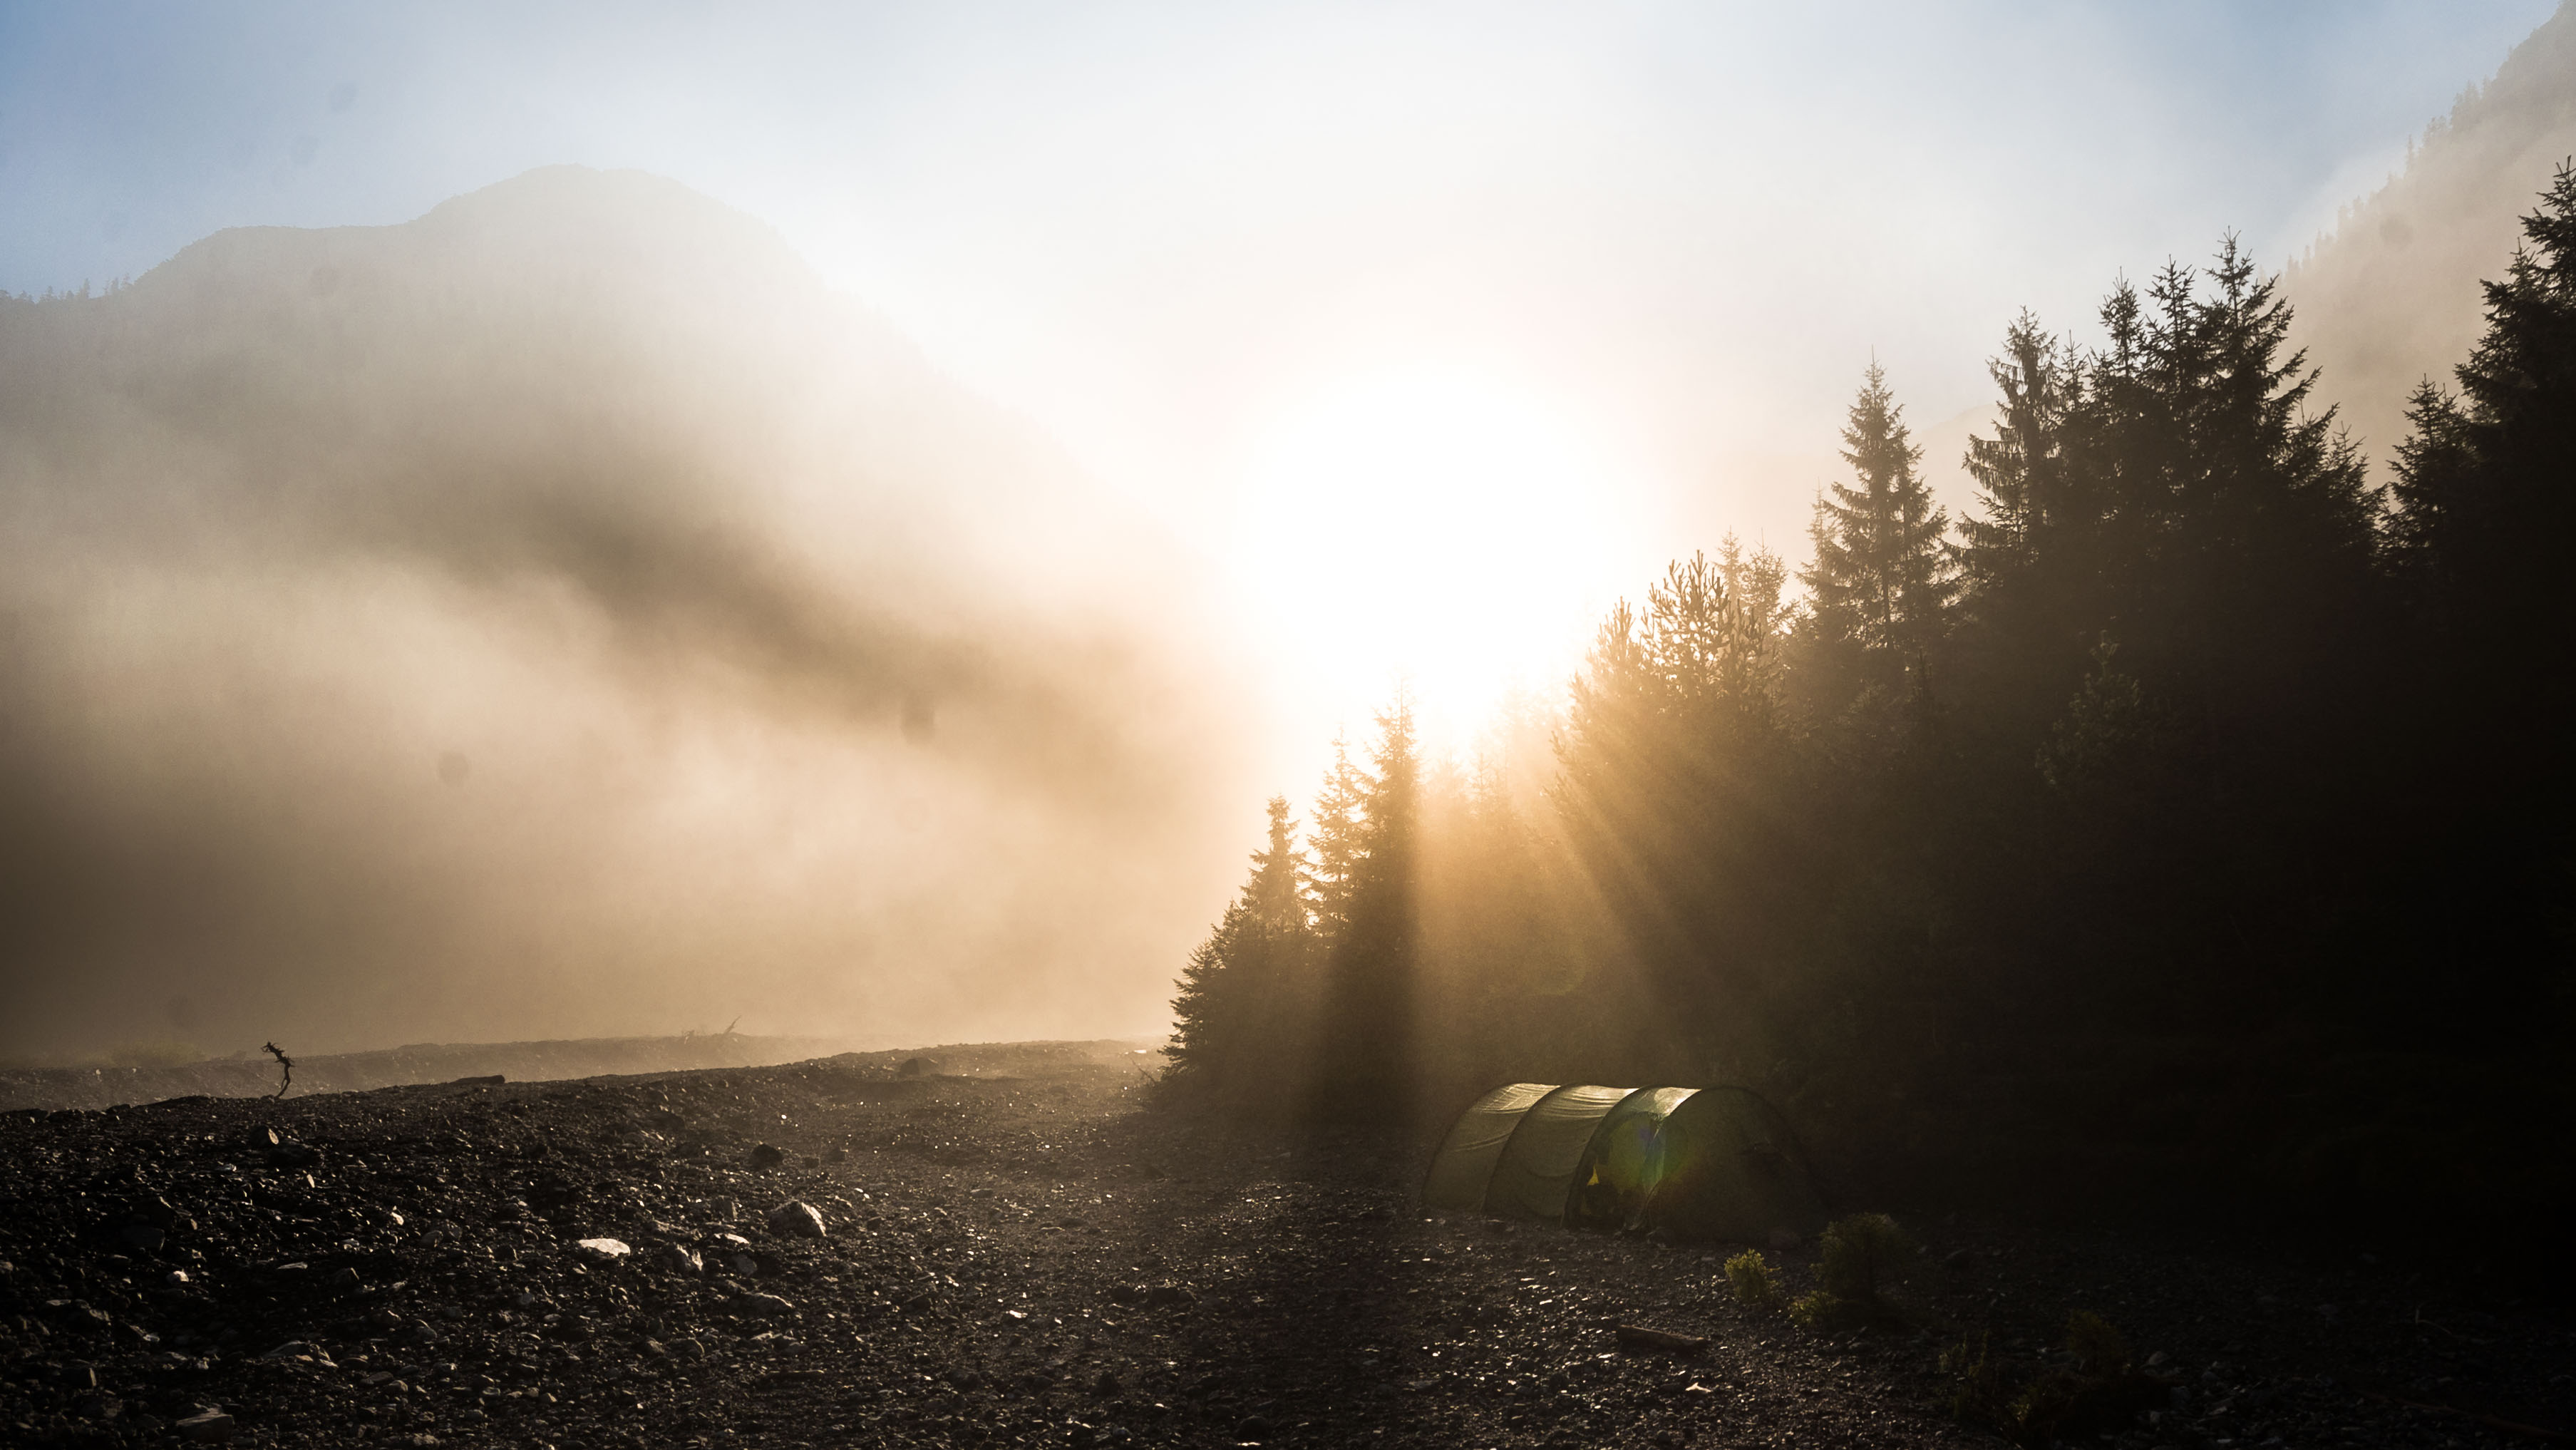
nature, mountain, light, cloud, sky, sun, fog, sunrise, sunset, mist, sunlight, morning, hill, dawn, atmosphere, dusk, evening, weather, darkness, alpen, nebel, sonnenaufgang, wandern, zelt, hilleberg, frh, atmospheric phenomenon, atmosphere of earth